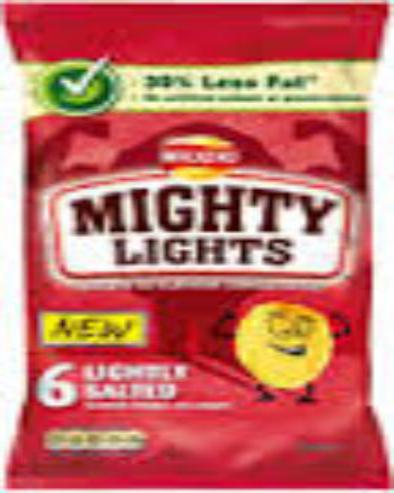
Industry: Food